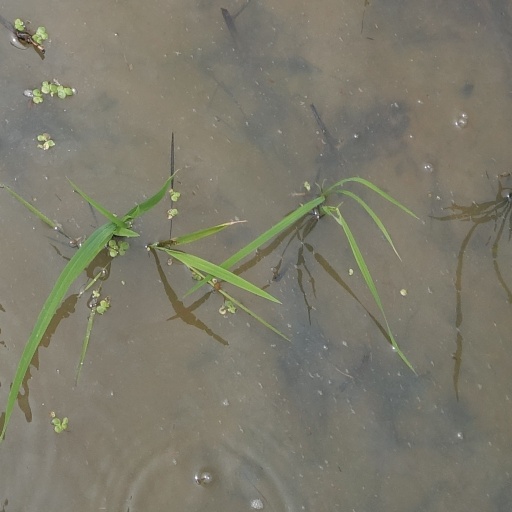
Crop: rice